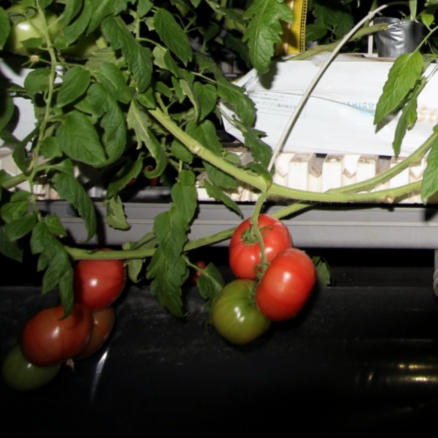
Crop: tomato